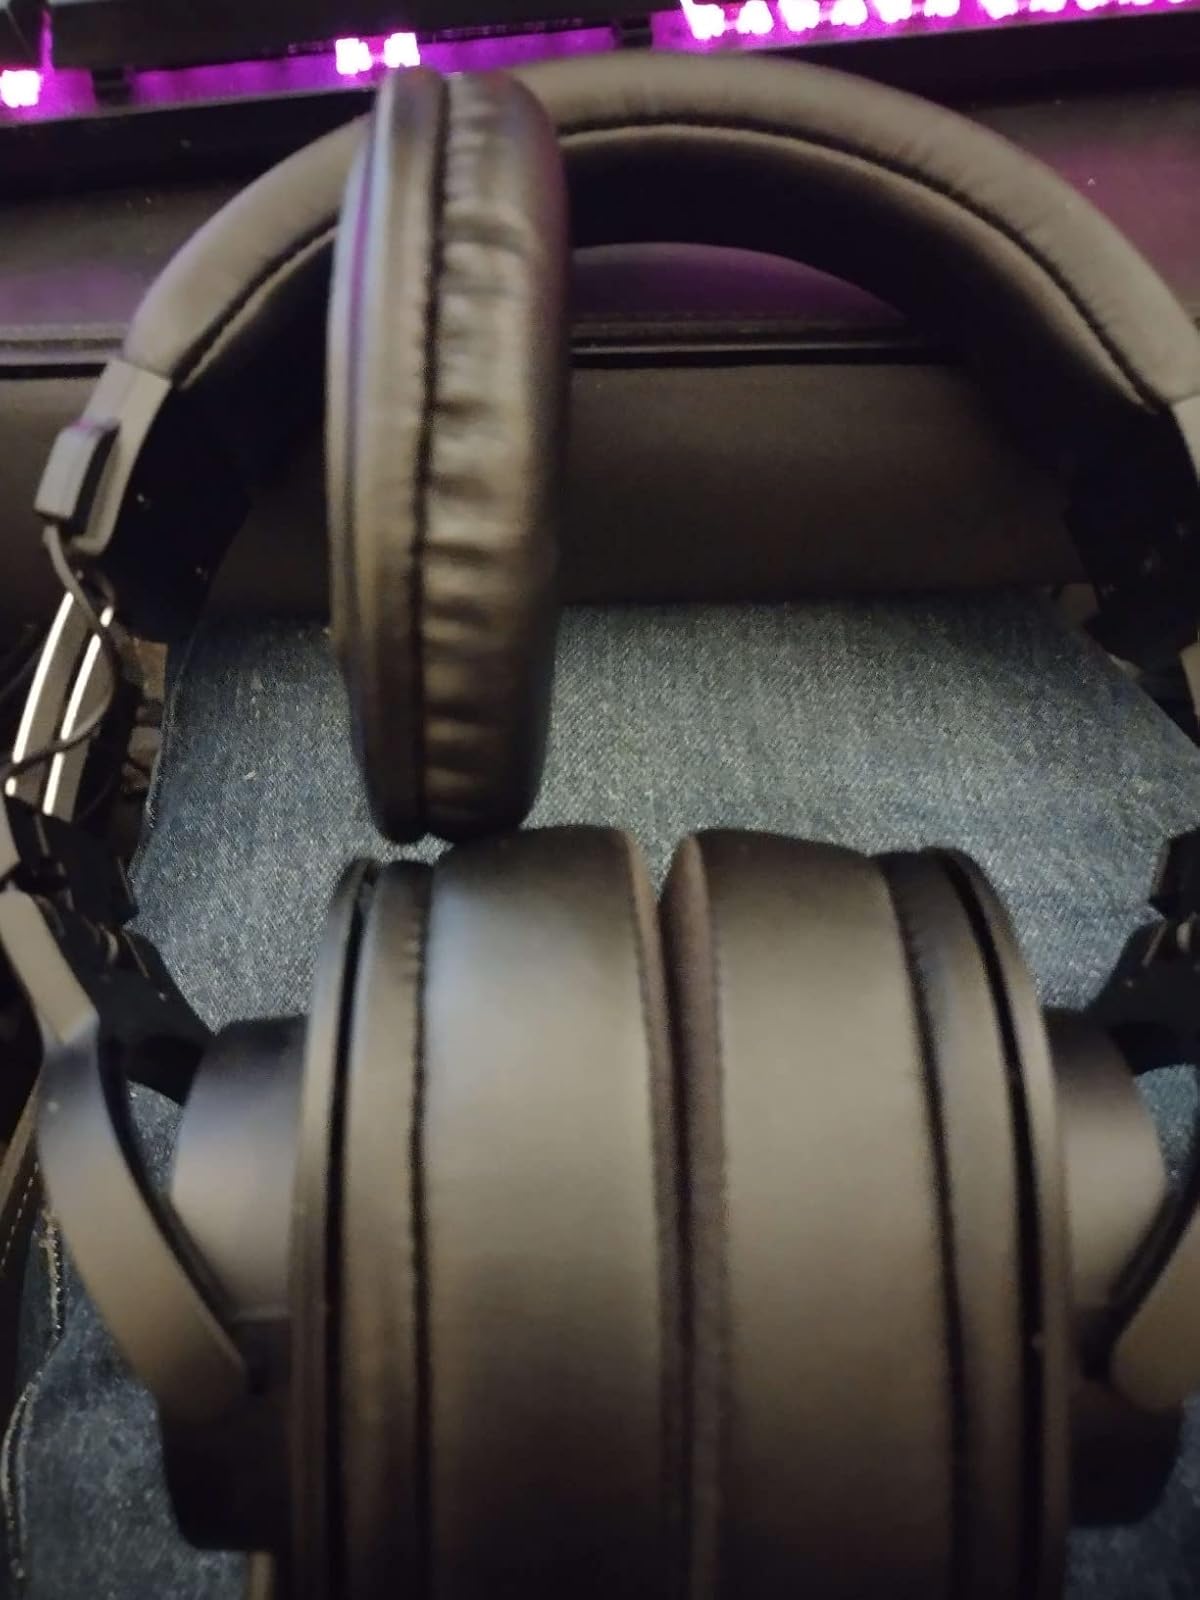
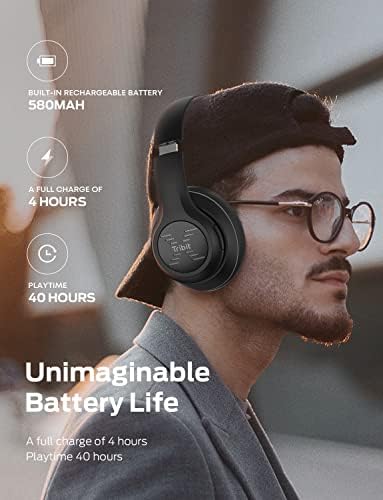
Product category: headphones
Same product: no